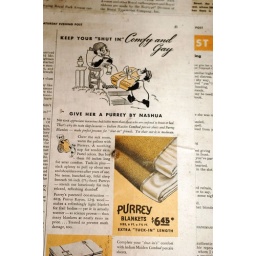
Found on the wall of an abandoned house in Golden, New Mexico.